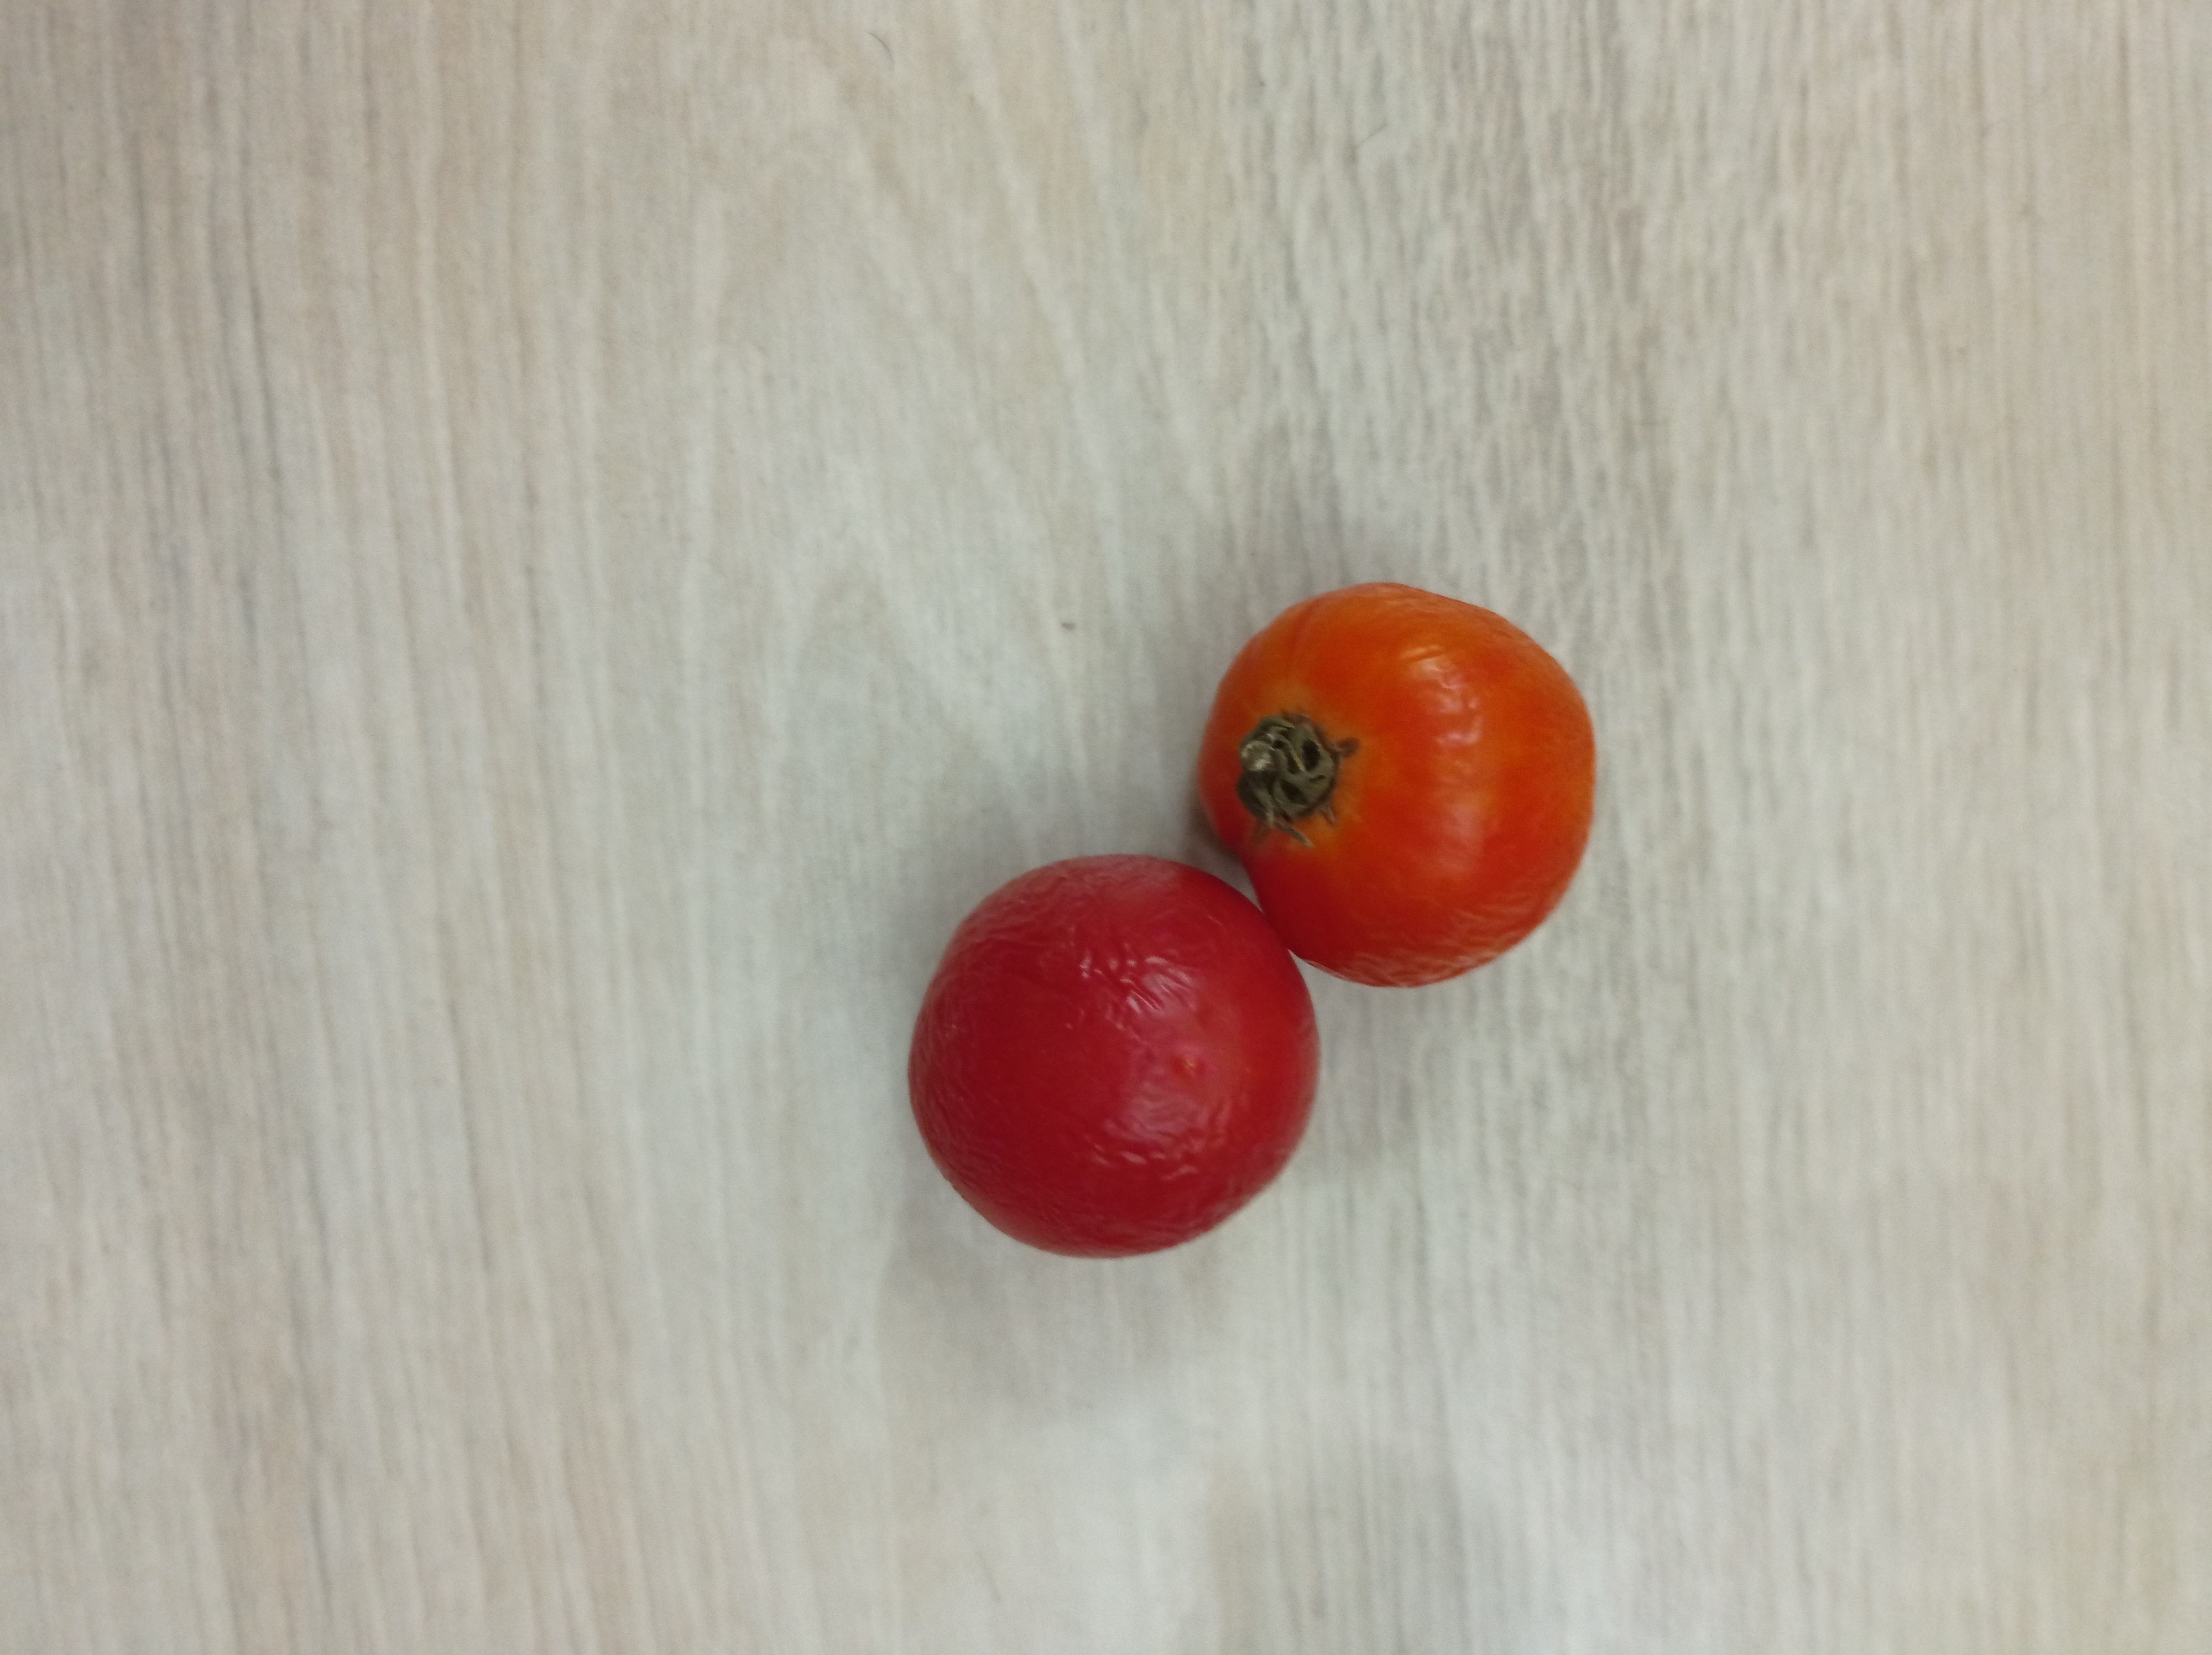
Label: Fresh